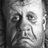
Emotion: neutral